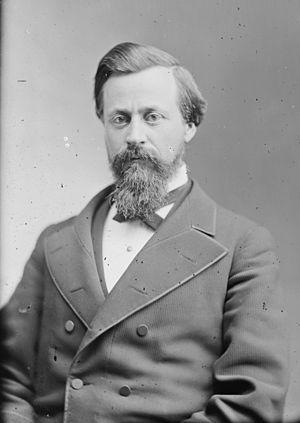
Le New Hampshire élit deux membres du Sénat des États-Unis : un sénateur de classe 2 et un sénateur de classe 3.
Le New Hampshire durant la guerre de Sécession fait partie des États qui restent fidèles à l'Union, en raison de son histoire d'État progressif vis-à-vis de l'esclavage. Étant considéré comme l'un des États les plus progressifs avant la guerre, il apporte son soutien à Abraham Lincoln lors des élections présidentielles de 1860, où il remporte près de 57% des voix exprimées dans l'État. Après le déclenchement du conflit avec le bombardement du fort Sumter en Caroline du Sud, le New Hampshire répond à l'appel d'Abraham Lincoln pour 75 000 troupes afin de réprimer la rébellion, malgré l'impréparation de la milice de l'État d'avant-guerre.